Sainte-Anne de Varennes Basilica

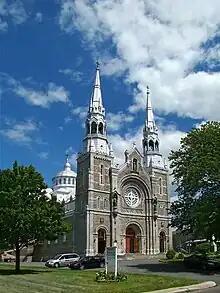
Sainte-Anne de Varennes Basilica in 2010

Sainte-Anne de Varennes Basilica is a Roman Catholic minor basilica dedicated to the Saint Anne located in Varennes, Quebec, Canada. The basilica is under the circumscription of the Roman Catholic Diocese of Saint-Jean-Longueuil. The basilica was decreed on June 18, 1993.